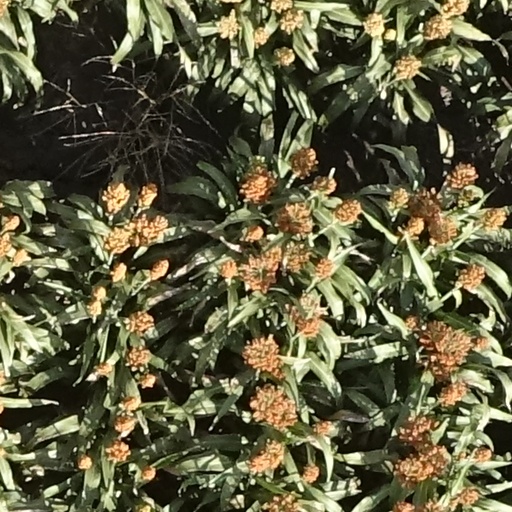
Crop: sorghum